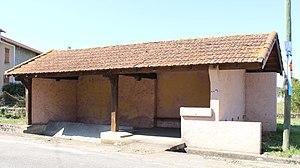
Lavoir de Bazillac (Hautes-Pyrénées)
Bazillac est une commune française située dans le département des Hautes-Pyrénées, en région Occitanie.
La liste des lavoirs des Hautes-Pyrénées présente les lavoirs situées dans le département français des Hautes-Pyrénées.